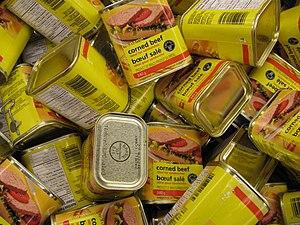
Boeuf salé de la marque sans nom